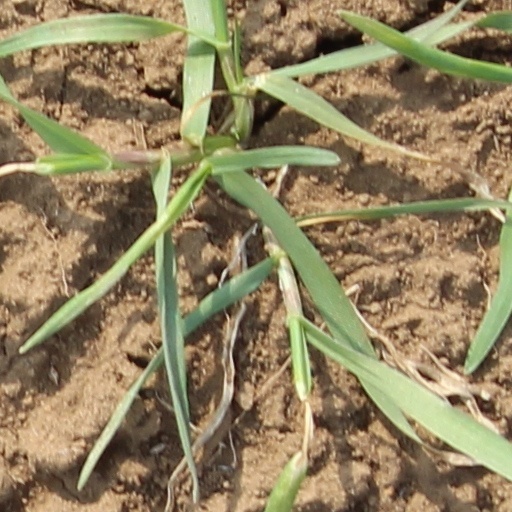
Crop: wheat